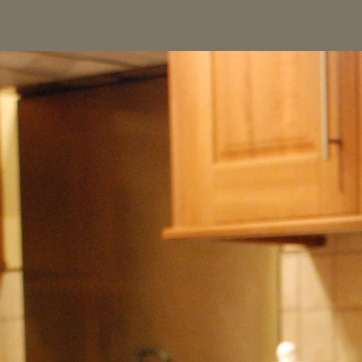
Material: wood